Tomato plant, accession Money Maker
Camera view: vertical (180 deg); turntable rotation: 330 degrees
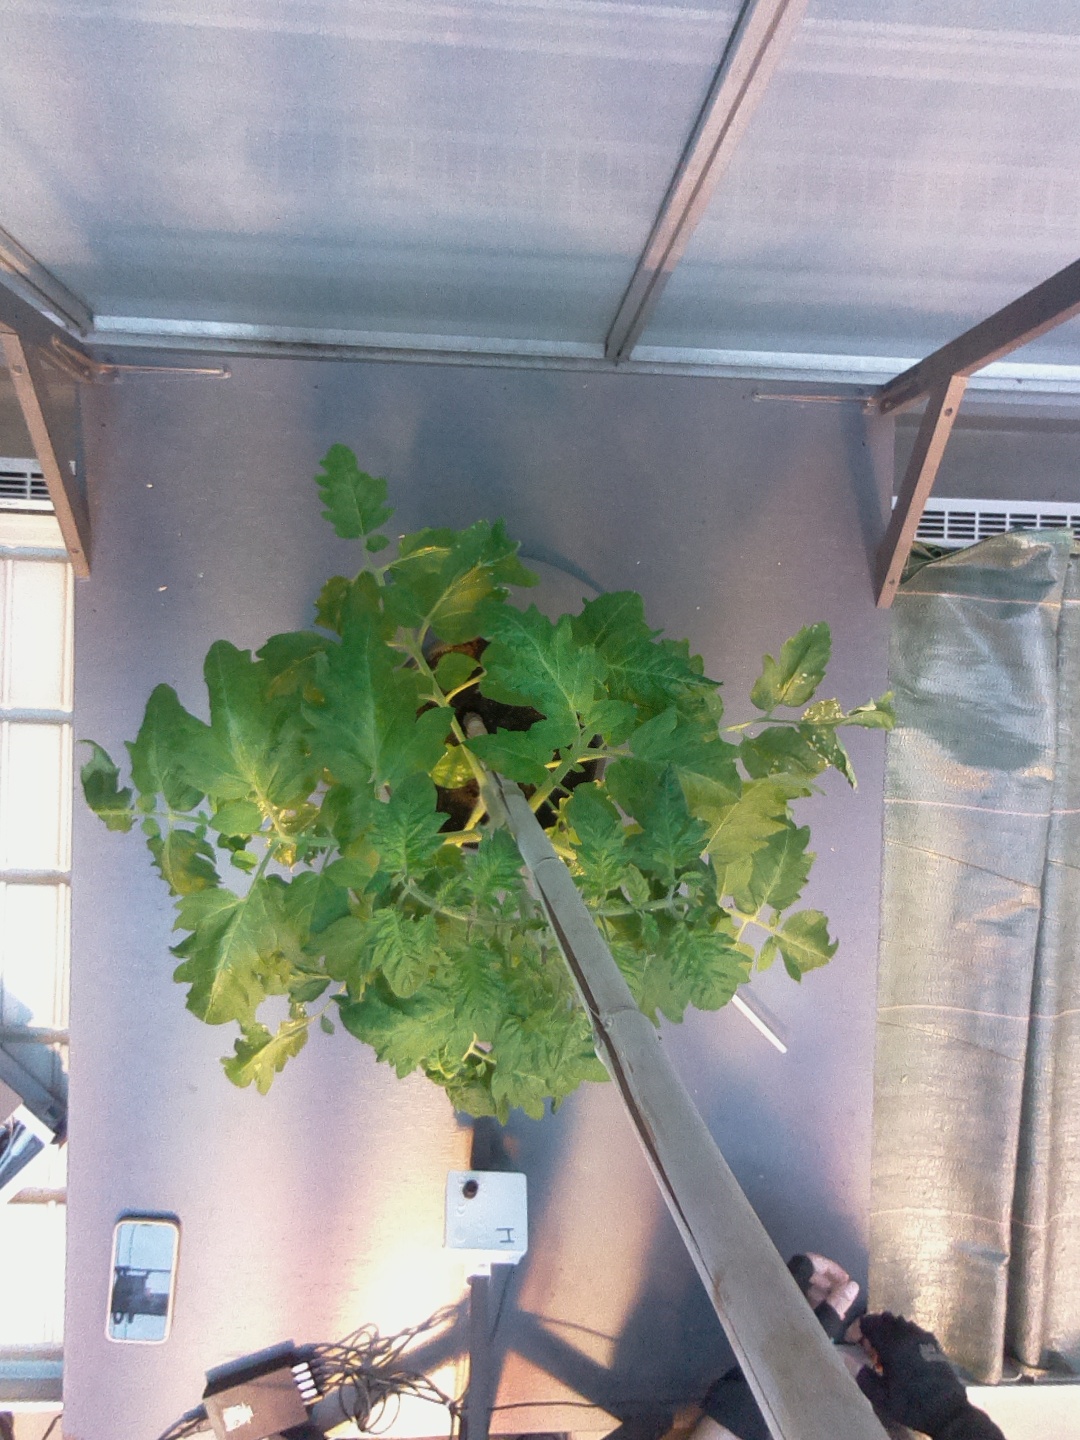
BBCH growth stage 55: 5 inflorescences visible